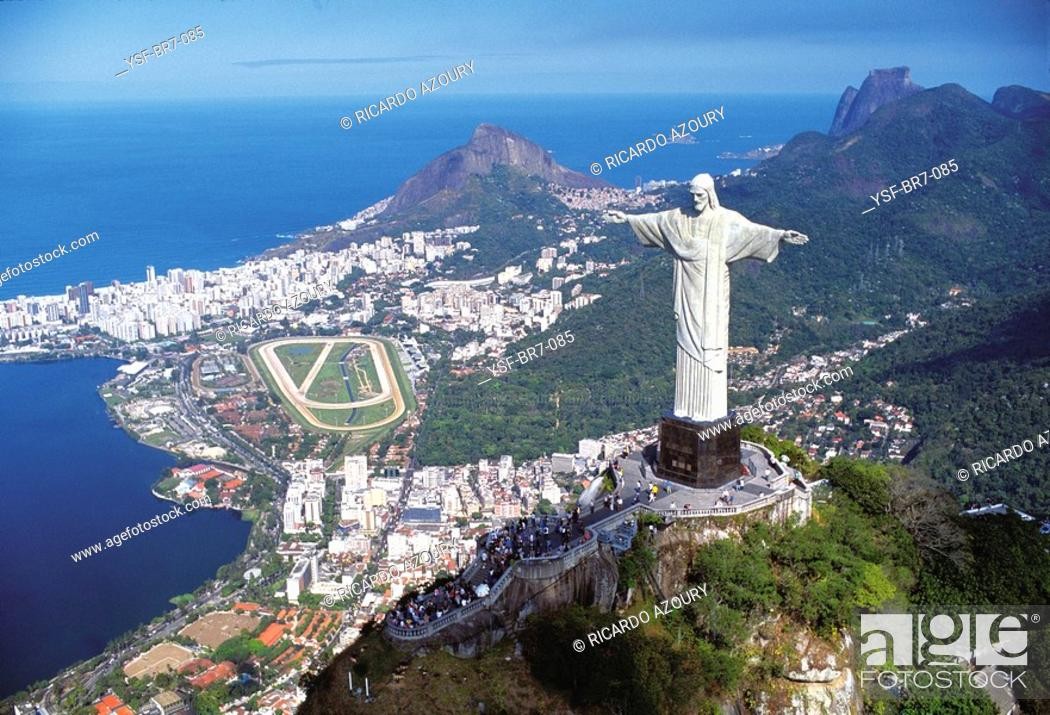
Landmark: Christ the Reedemer